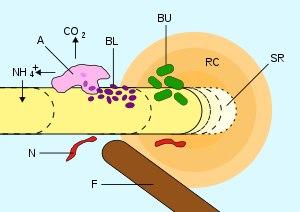
La rhizodéposition, terme inventé par le pédologue Saad Shamoot en 1968, est la sécrétion de composés organiques directement dans le sol par les racines des plantes vivantes. Ces composés sont riches en carbone, et sont donc une source d'énergie essentielle pour les micro-organismes de la rhizosphère. Cette mince couche du sol qui colle aux racines contient en particulier des bactéries, protozoaires, nématodes, champignons.
La rhizosphère est la région du sol directement formée et influencée par les racines et les micro-organismes associés qui font partie du microbiote des plantes. Cette zone est réduite à une ou deux dizaines de centimètres d'épaisseur sous des pelouses ou des prairies, mais elle est parfois beaucoup plus épaisse dans les forêts des zones tempérées.